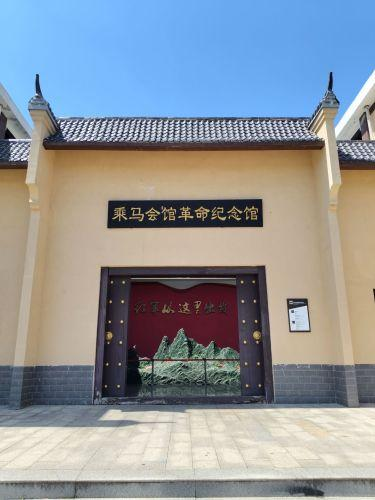
地标名称：乘马会馆
所在城市：黄冈市·麻城市